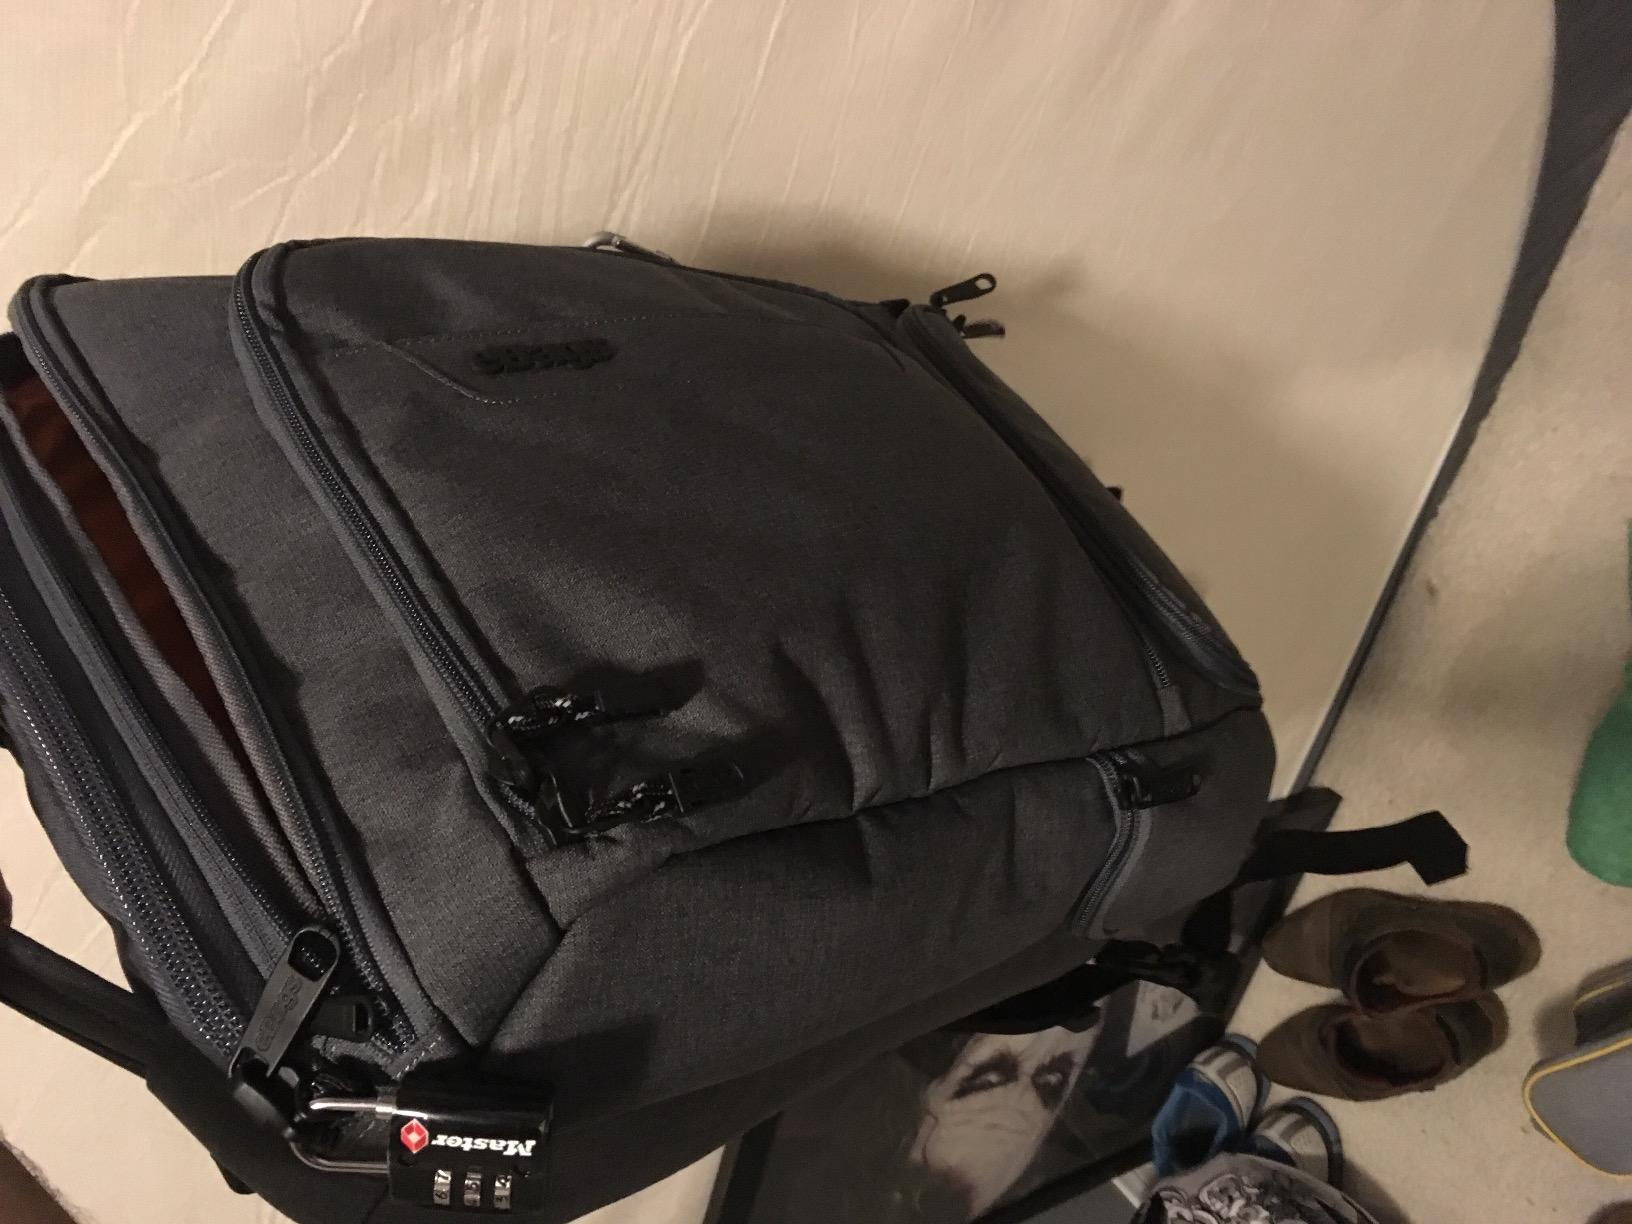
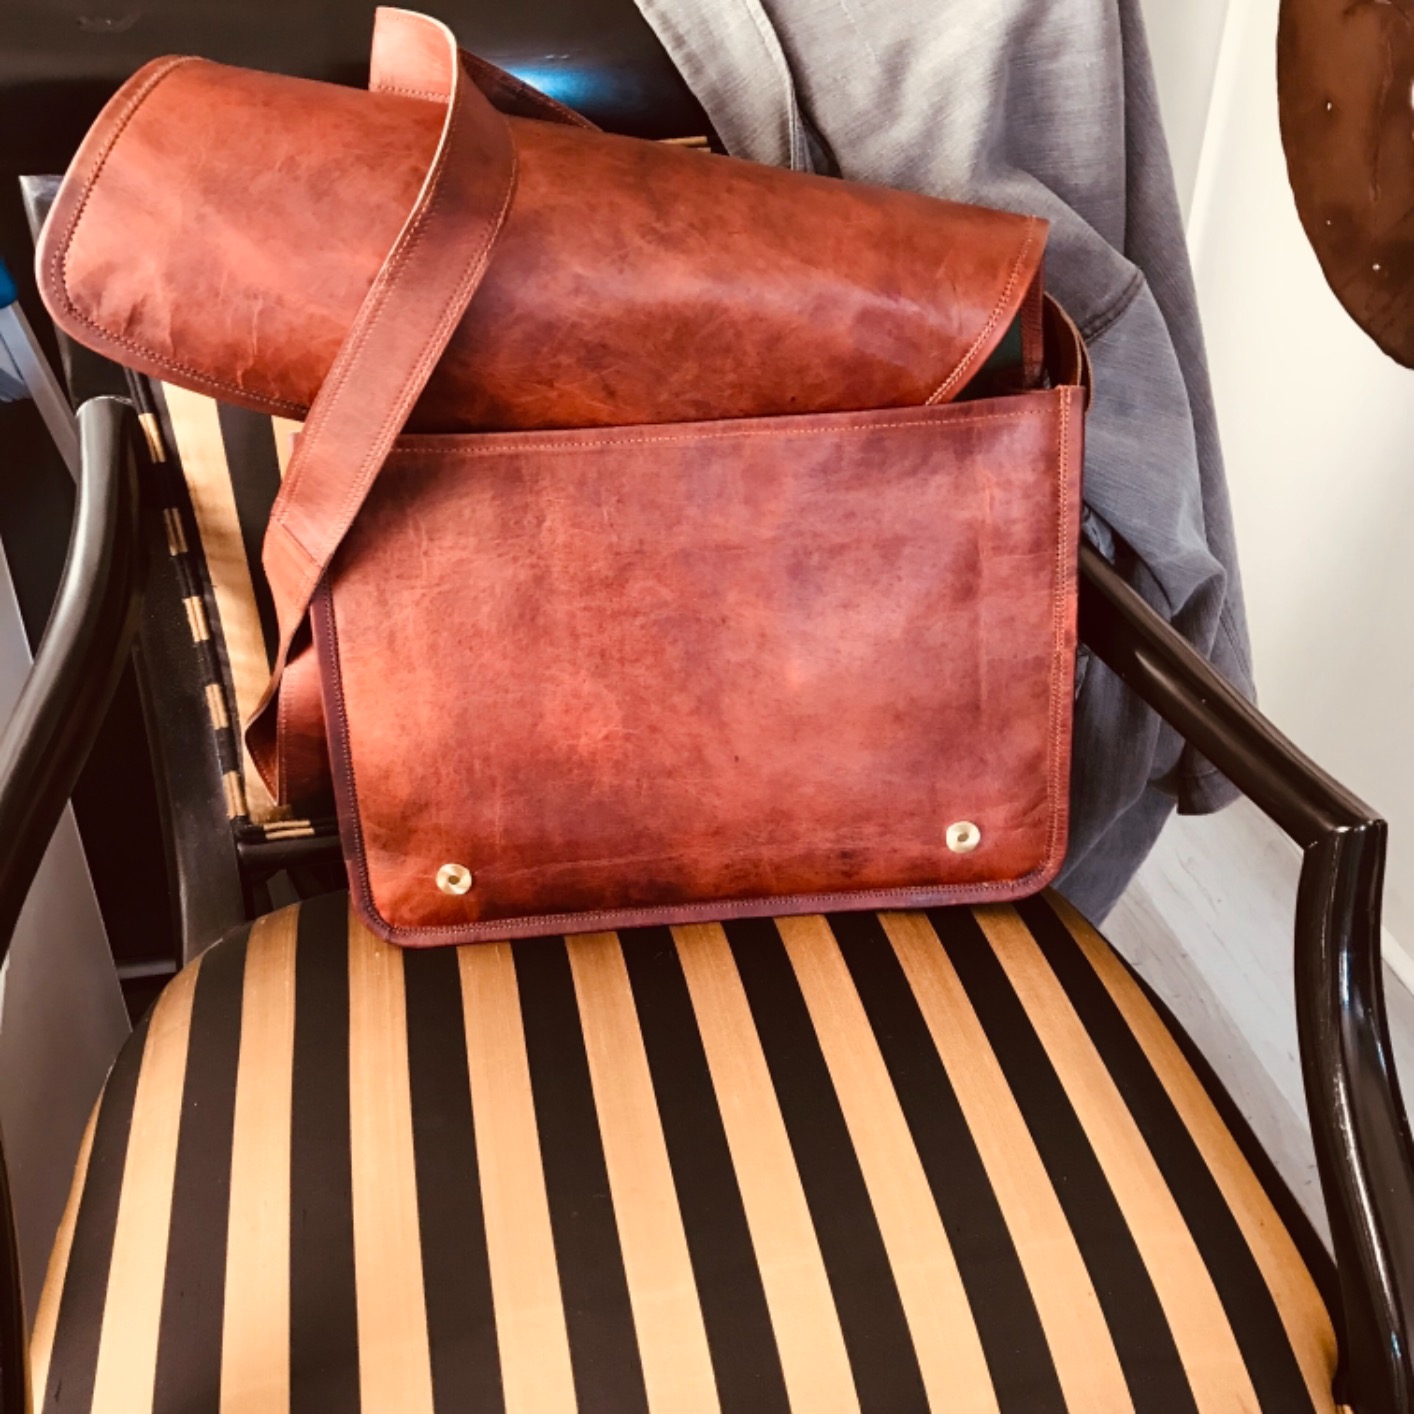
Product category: bag
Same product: no